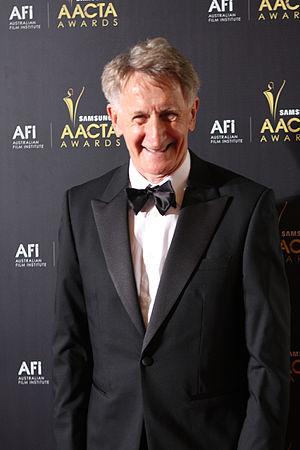
La première récompense des AACTA était présentée à l'opéra de Sydney, le 31 janvier 2012. La cérémonie a été précédée par un repas à l'hotêl Westin de Sydney, le 15 janvier 2012.עברית: פרס הAACTA הראשון הוענק בבית האופרה של סידני ב31 בינואר 2012. לפני הטקס הוגשה ארוחת צהריים במלון Westin בסידני, בתאריך 15 בינואר 2012.Norsk bokmål: Den første AACTA-utdelingen ble avholdt ved operahuset i Sydney 31. januar 2012. Seremonien ble innledet med lunsj på Westin Hotel i Sydney 15. januar 2012.Polski: 1. ceremonia wręczenia AACTA Awards odbyła się 31 stycznia 2012 w Operze w Sydney. Ceremonia została poprzedzona oficjalnym lunchem 15 stycznia w Hotelu Westin w Sydney.Português: O 1º AACTA Awards foi celebrado no Sydney Opera House em 31 de Janeiro de 2012. A Cerimónia foi precedida por um almoço no Westin Hotel em Sydney em 15 de Janeiro de 2012.